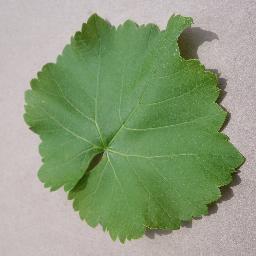
Label: Grape___healthy